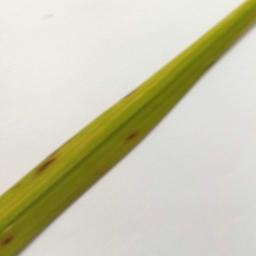
Label: Rice___Brown_Spot